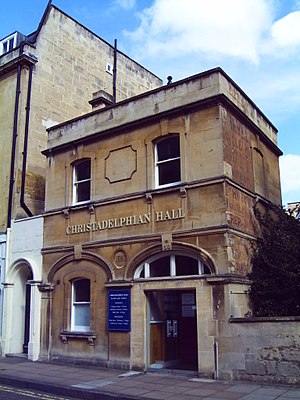
Kristadelfianere
Kristadelfianske kapel, Bath, England
Kristadelfianere er en ikke-trinitarisk kristen kirkeretning oprettet i USA og Storbritannien i 1848-1850. De har medlemmer og kirker verden over. Uafhængige skøn angiver det globale antal af Kristadelfianere til at være ca. 50.000